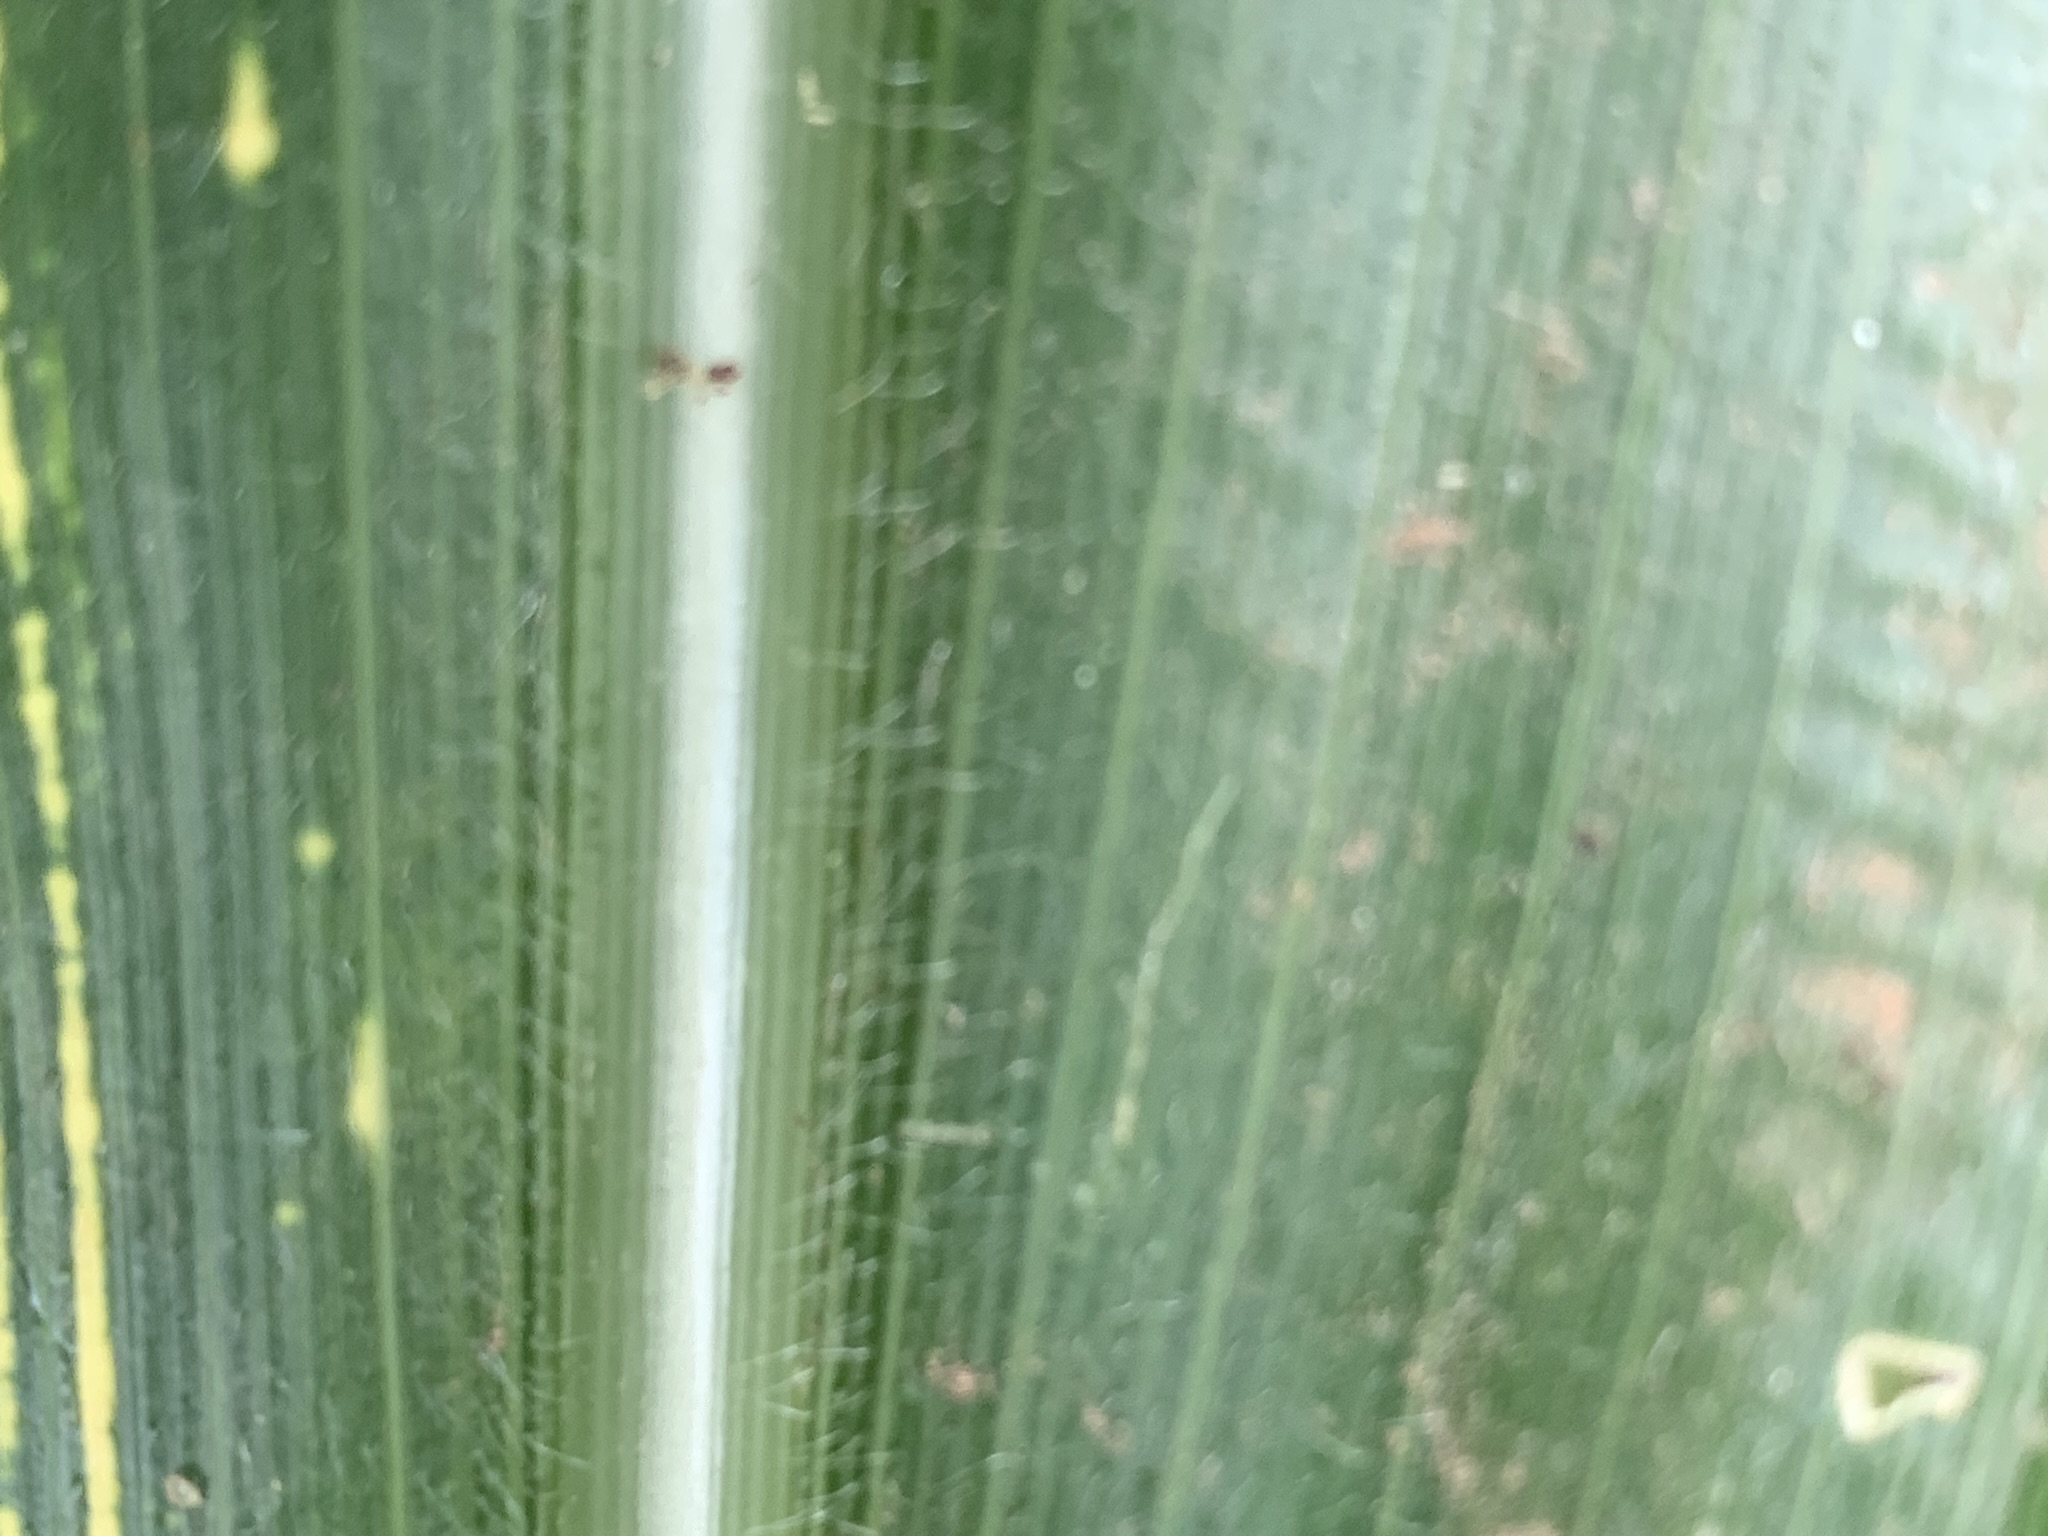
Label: MSV